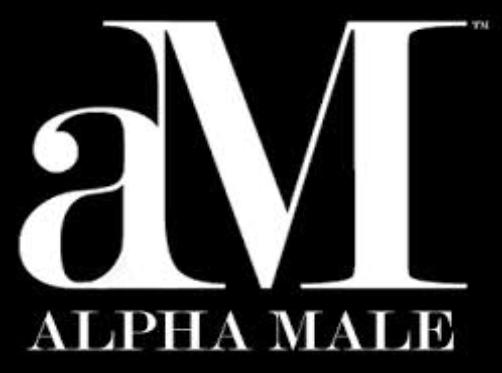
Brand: Alpha Male
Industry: Others